Christopher Lenz

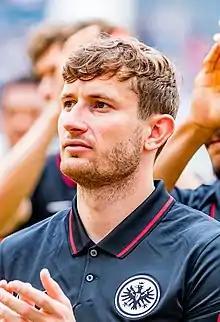
Lenz with Eintracht Frankfurt in 2022

Christopher Lenz (born 22 September 1994) is a German professional footballer who plays as a left-back for club Fortuna Düsseldorf.